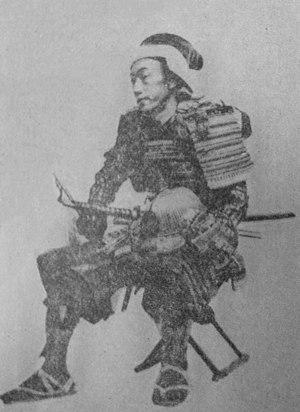
Takenaka Shigekata est un samouraï japonais de la fin de l'époque d'Edo. Il est une figure importante de la colonisation de Hokkaido. Il est également connu par son titre de cour, Tango no Kami.